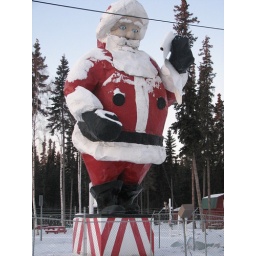
The HUGE Santa... that in an 8 foot tall fence around the base =)